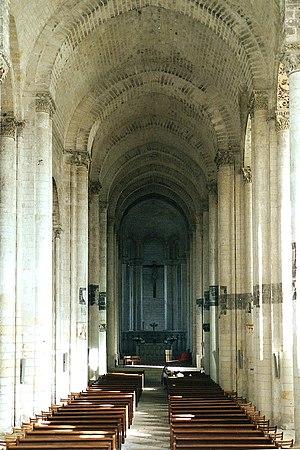
Église Notre-Dame de Cunault, vaisseau central depuis la 4e travée.